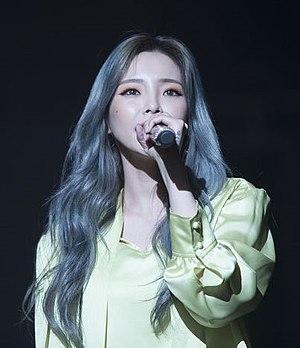
Jang Da-hye, mieux connue par son nom de scène Heize, est une chanteuse et sud-coréenne. Elle a fait ses débuts en 2014 avec son mini-album Heize. Elle a participé à Unpretty Rapstar 2 en 2015. Elle a signé avec CJ E&M avant de participer au programme.